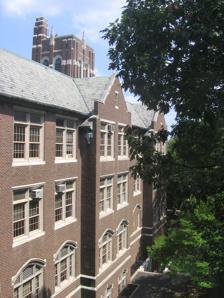
Building: College Hall (La Salle University)
Country: United States of America
Year built: 1929
Collegiate building in Philadelphia, Pennsylvania College Hall College Hall's south façade, September 2010 General information Type Collegiate building Architectural style Collegiate Gothic Location 1900 W. Olney Avenue, Philadelphia Construction started 1928 Completed 1930 Owner La Salle University Technical details Floor count 4 Design and construction Main contractor John McShain College Hall is the original academic building on La Salle University 's campus. It is located at 1900 W. Olney Avenue in Philadelphia , Pennsylvania . College Hall presently houses the Schools of Business and Business Administration, the Campus Ministry Center and the La Salle University Archives. Attached to the Christian Brother's Residence, it is on La Salle's main quadrangle. History Construction La Salle College, then located on Broad Street near the interaction with Stiles Street, purchased its present campus at 20th Street and Olney Avenue in 1926. Impressed with St. Joseph's College 's new Barbelin Hall , La Salle contracted builder and alumnus John McShain to construct the buildings for its new campus. Construction of College Hall, along with the Christian Brother's Residence and Wister Hall began in 1928, and the building was complete by September 1929, when La Salle College High School temporarily moved into the building.  La Salle College moved into the building in March 1930, and it was dedicated by Cardinal Dougherty on 24 May 1931. Due to a lack of funds, the building was not completed as originally planned.  Present-day College Hall had been intended to house La Salle College High School, and an un-built east wing of the building would have contained the college itself.  Attached to this planned wing, and located roughly where McShain Hall was (McShain was demolished in 2016), would have been a large auditorium.  La Salle had planned to eventually construct this un-built wing, resulting in east wall of the building being "temporary" plaster instead of brick. Initially, the lack of funds also resulted in the first and fourth floors also being incomplete.  On the third floor, the college housed student athletes who lived too far to commute to school.  They lived in what had been intended to be classrooms, and slept twelve to a room.  This arrangement continued throughout the 1930s and into the 1940s. After Completion On the building's first floor was an auditorium where dances, plays, exams, assemblies, and masses were held.  On 11 February 1958, then-Senator John F. Kennedy spoke in this auditorium upon receiving an honorary degree from La Salle.  This auditorium was converted into the De La Salle Chapel in 1965. Science labs were located on each of the upper floors until the 1980s.  The second floor housed a physics lab, the third a biology and an anatomy lab, and the fourth a chemistry lab. From the 1930s until the late 1950s, La Salle's library was located on the second floor facing the quadrangle.  Upon the completion of the David Leo Lawrence Building, the books were moved there, and the space was converted into classrooms. College Hall Bell Tower Bell Tower In 1958, student John Veen started a campaign to bring an electronic carillon to the College Hall tower. In 1982 the original carillon was replaced with a new one. In 2013-15, a computerized bell system was installed. Today the bell chimes every quarter hour, and at noon a hymn plays. Student protest In April 1969 College Hall was the location of a sit-in conducted by about two to three hundred students.  The students were protesting La Salle's policy that mandated that all freshmen and sophomores participate in La Salle's ROTC program.  The sit-in lasted four days, with students working in shifts.  After the fourth day, the college decided to accept the students' demands, and ended its mandatory ROTC policy. Renovations Starting in the 1980s, College Hall underwent significant renovations.  The mail room, located on the first floor, was moved to McCarthy Stadium , and the School of Business Administration took over most of the classrooms. North elevation of College Hall. College Hall References ^ import (2022-09-19). "The history of La Salle's bell tower" . La Salle University . v t e La Salle University Academics Schools School of Arts and Sciences School of Business Administration School of Nursing & Health Sciences Athletics Explorers Football Hank DeVincent Field TruMark Financial Center McCarthy Stadium Men's basketball Women's basketball Tom Gola Arena Baseball (dormant) Softball Historic buildings Carriage House College Hall Japanese Tea Ceremony House Peale House Student life The Collegian La Salle TV WEXP Alumni Alumni Catholicism portal 40°02′21″N 75°09′14″W / 40.039055°N 75.153832°W / 40.039055; -75.153832